Graeme Murty

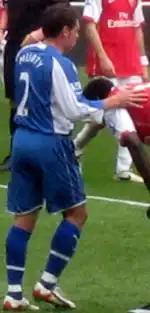
Murty playing for Reading in 2008

On 1 December 2006, Murty signed a new contract to keep him at Reading until the summer of 2008, which meant he would complete ten years at the club. On 31 March 2008, it was announced that, despite a previous announcement to the contrary, Murty had been awarded a testimonial in recognition of his services to the club, with a proportion of the proceeds going to the Swings and Smiles charity, of which he is a patron. The testimonial match was held on 21 July 2009 at Reading's Madejski Stadium and featured the current Reading team taking on members of the Reading Championship winning team of 2005–06.